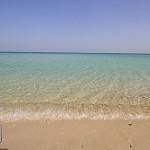
Label: sea